Grace Latz

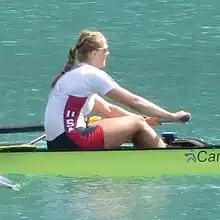
In 2015 at Aiguebelette

Grace Latz (born February 21, 1988) is an American rower, Olympian, artist, and announcer.